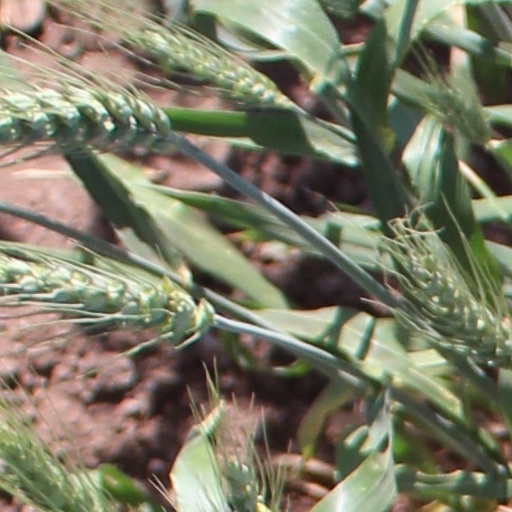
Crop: wheat